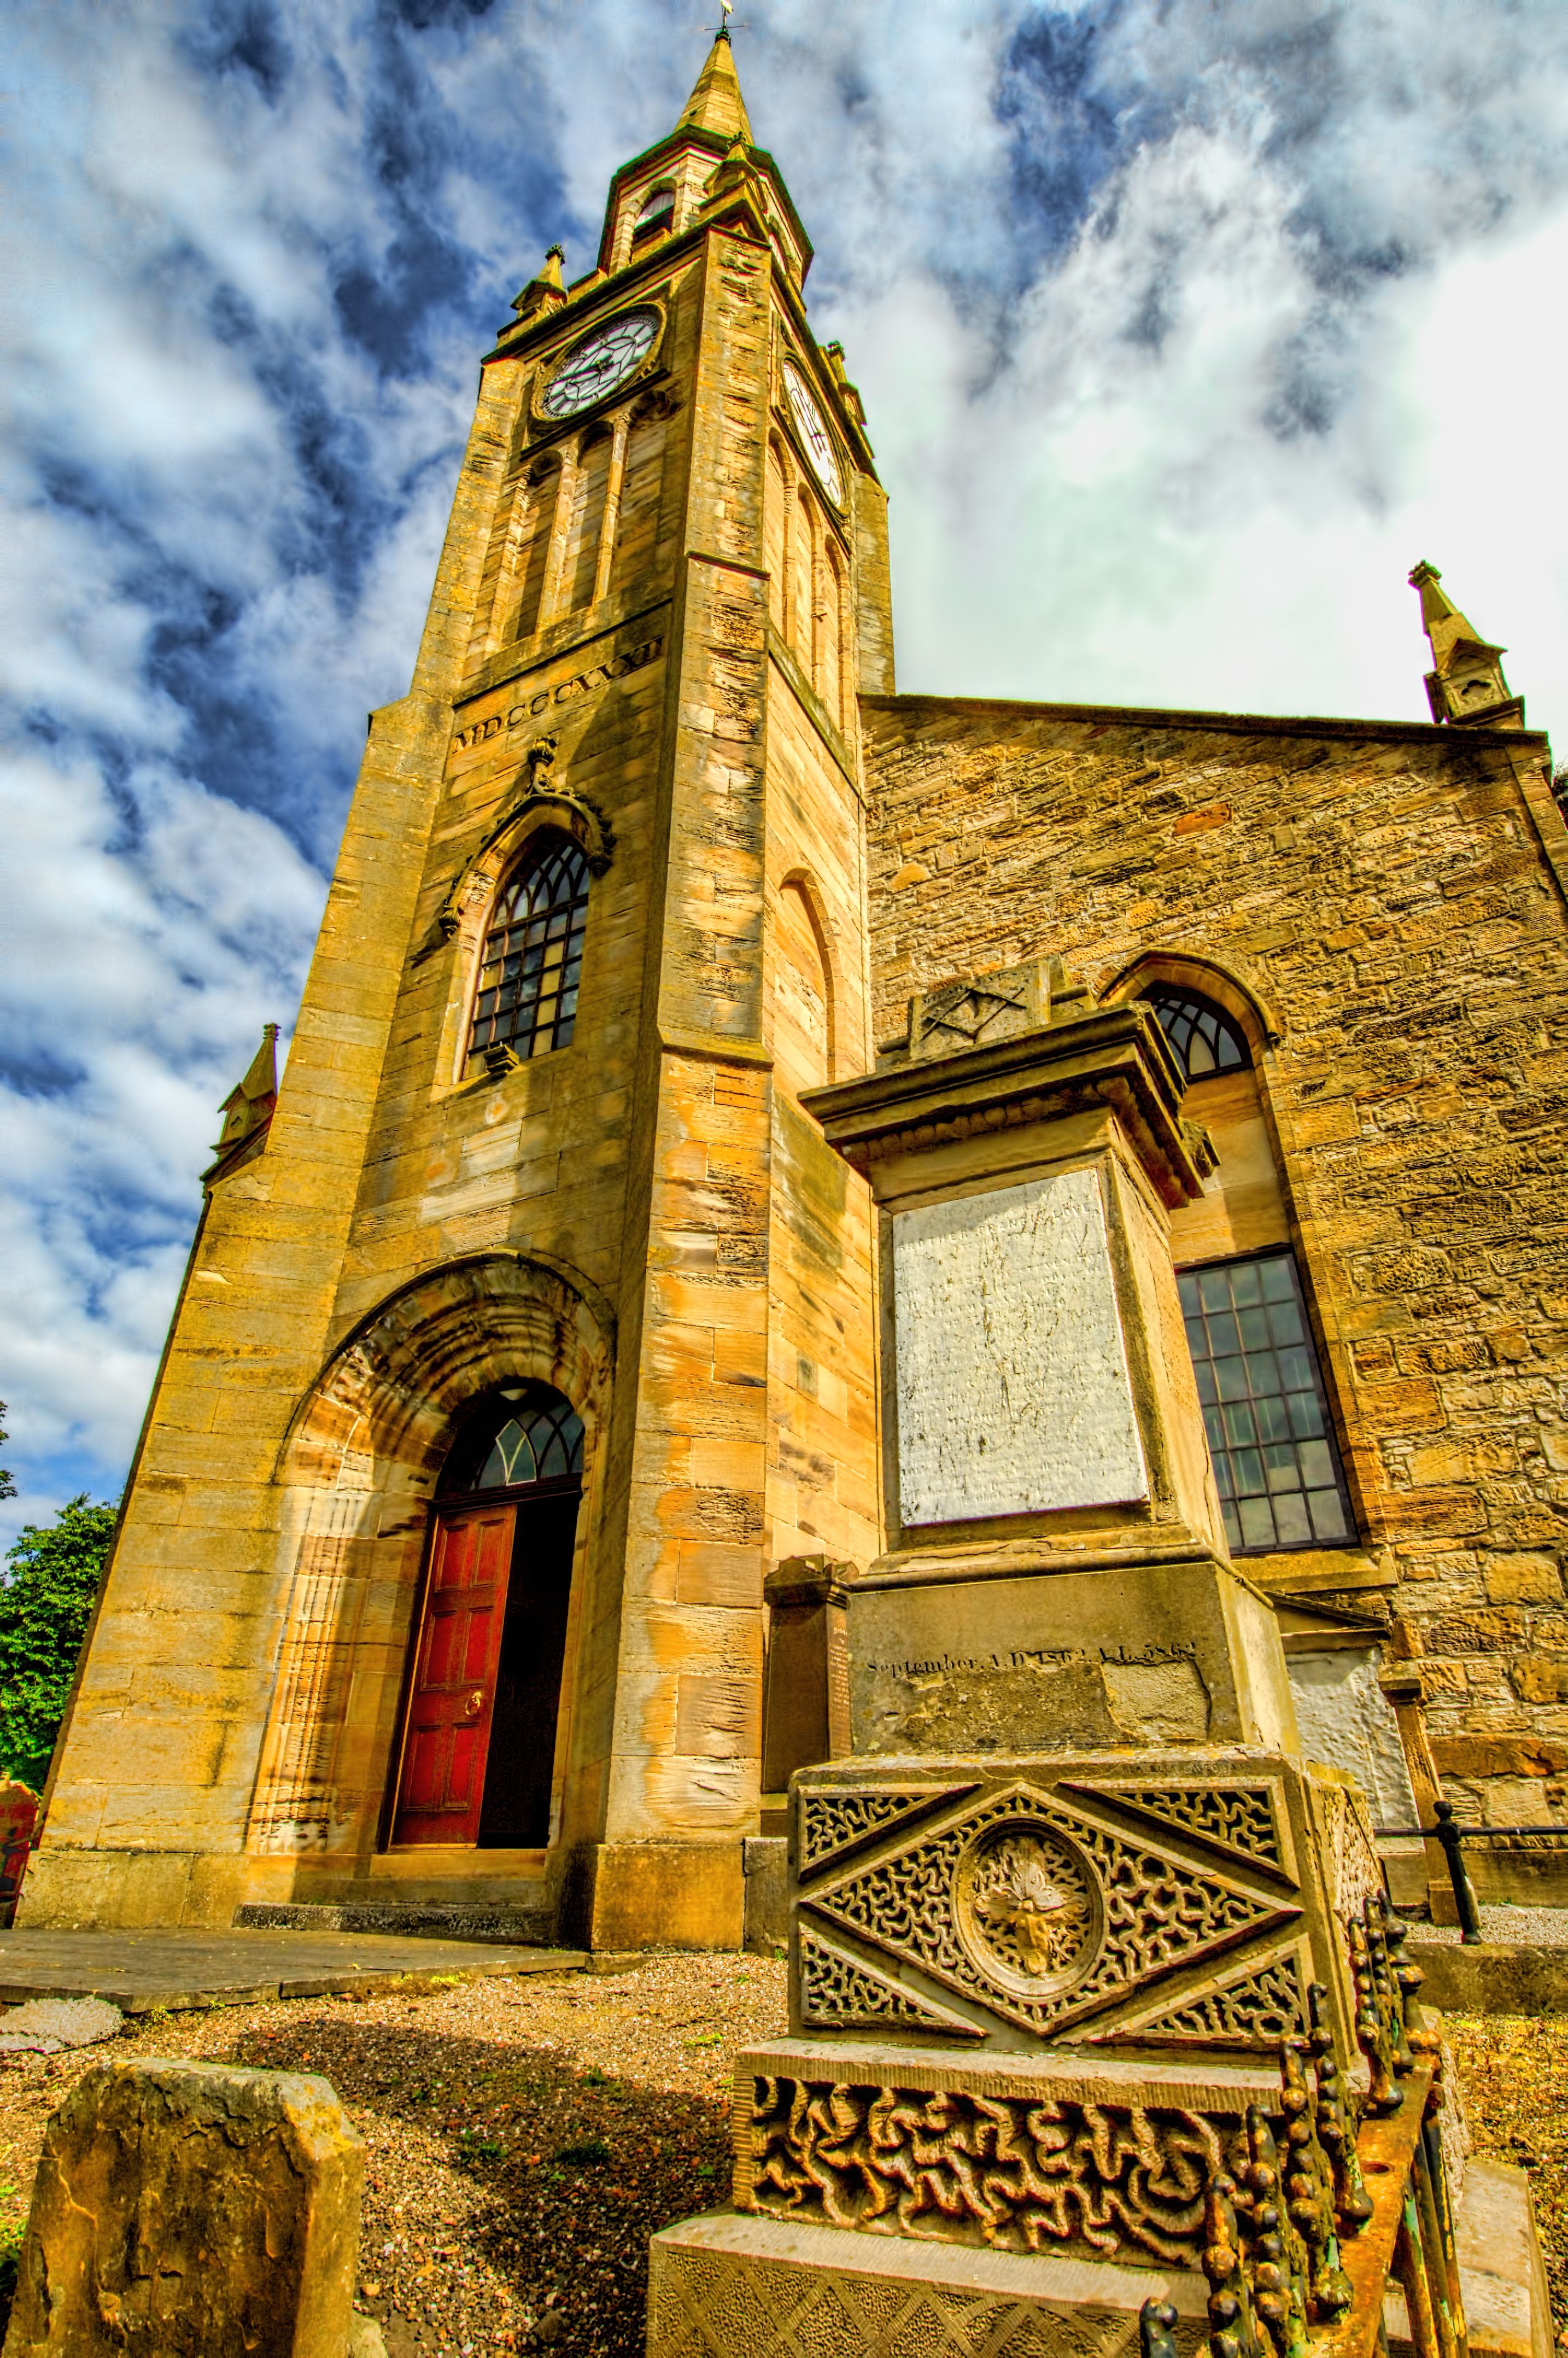
architecture, building, tower, landmark, facade, church, cathedral, chapel, place of worship, bell tower, middle ages, ayrshire, stevenston, highkirk, ancient history